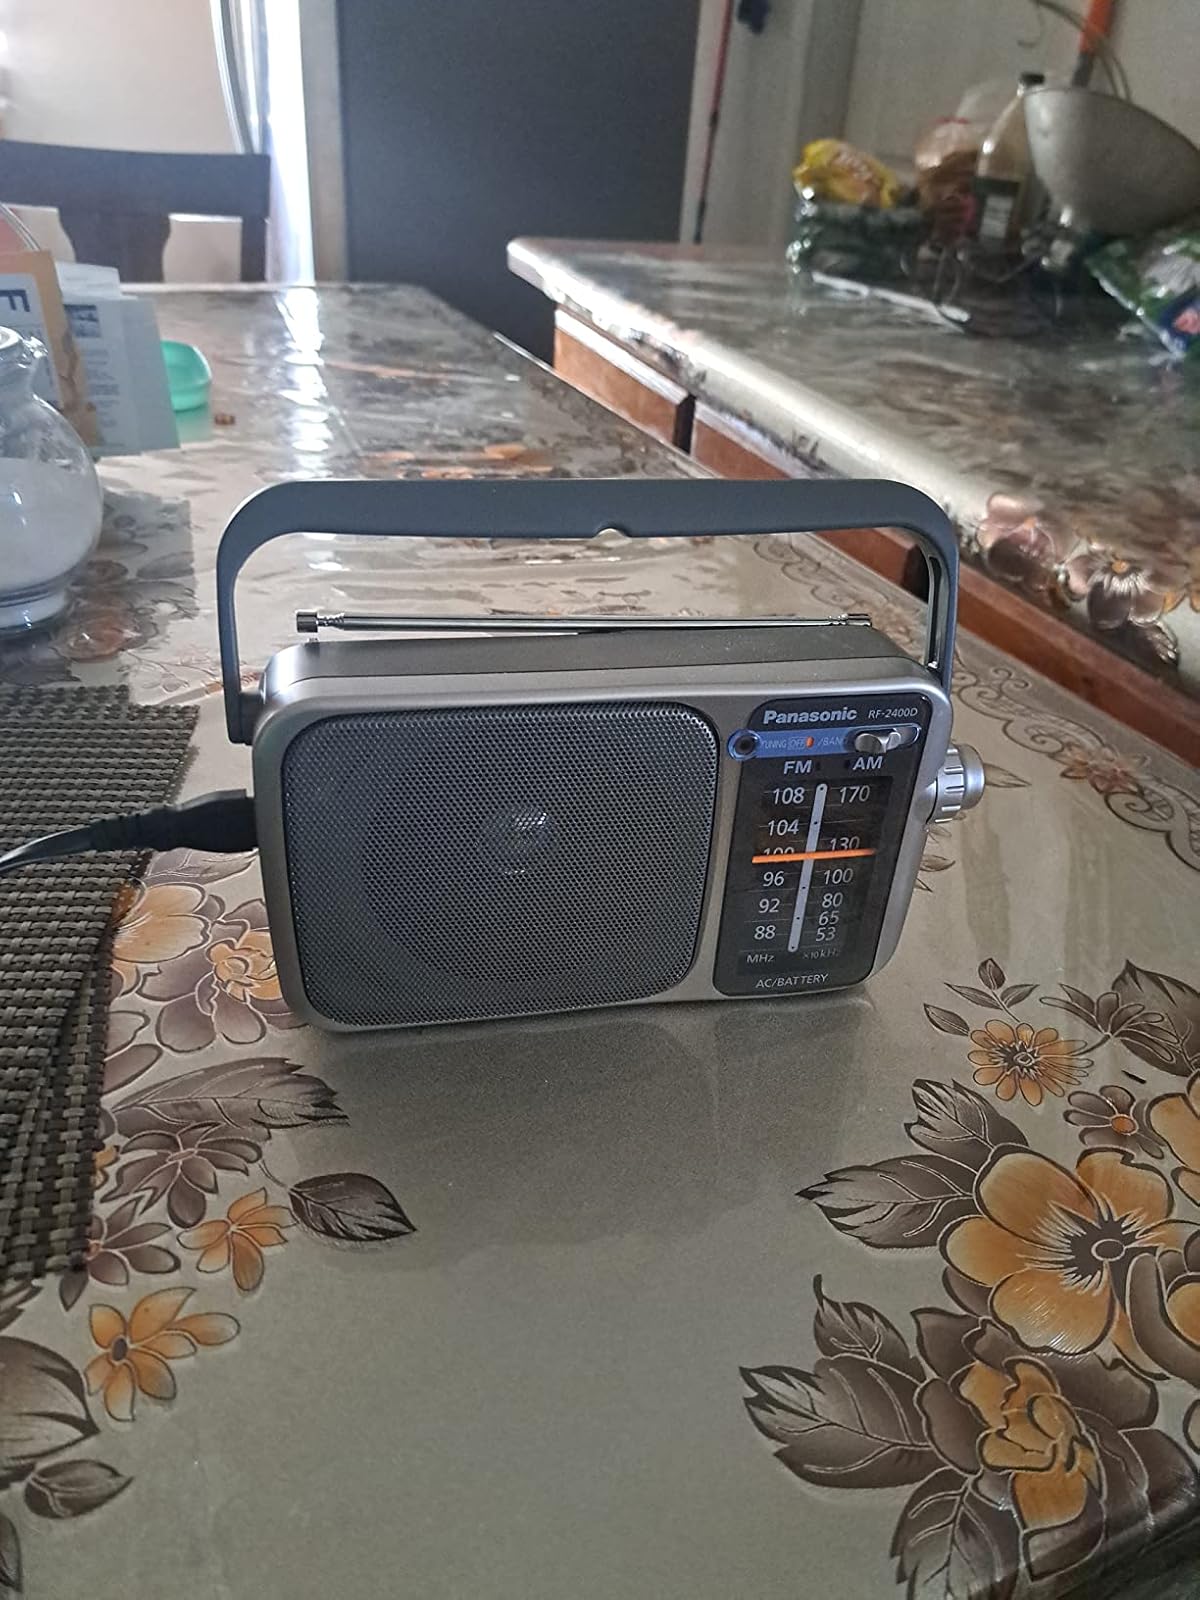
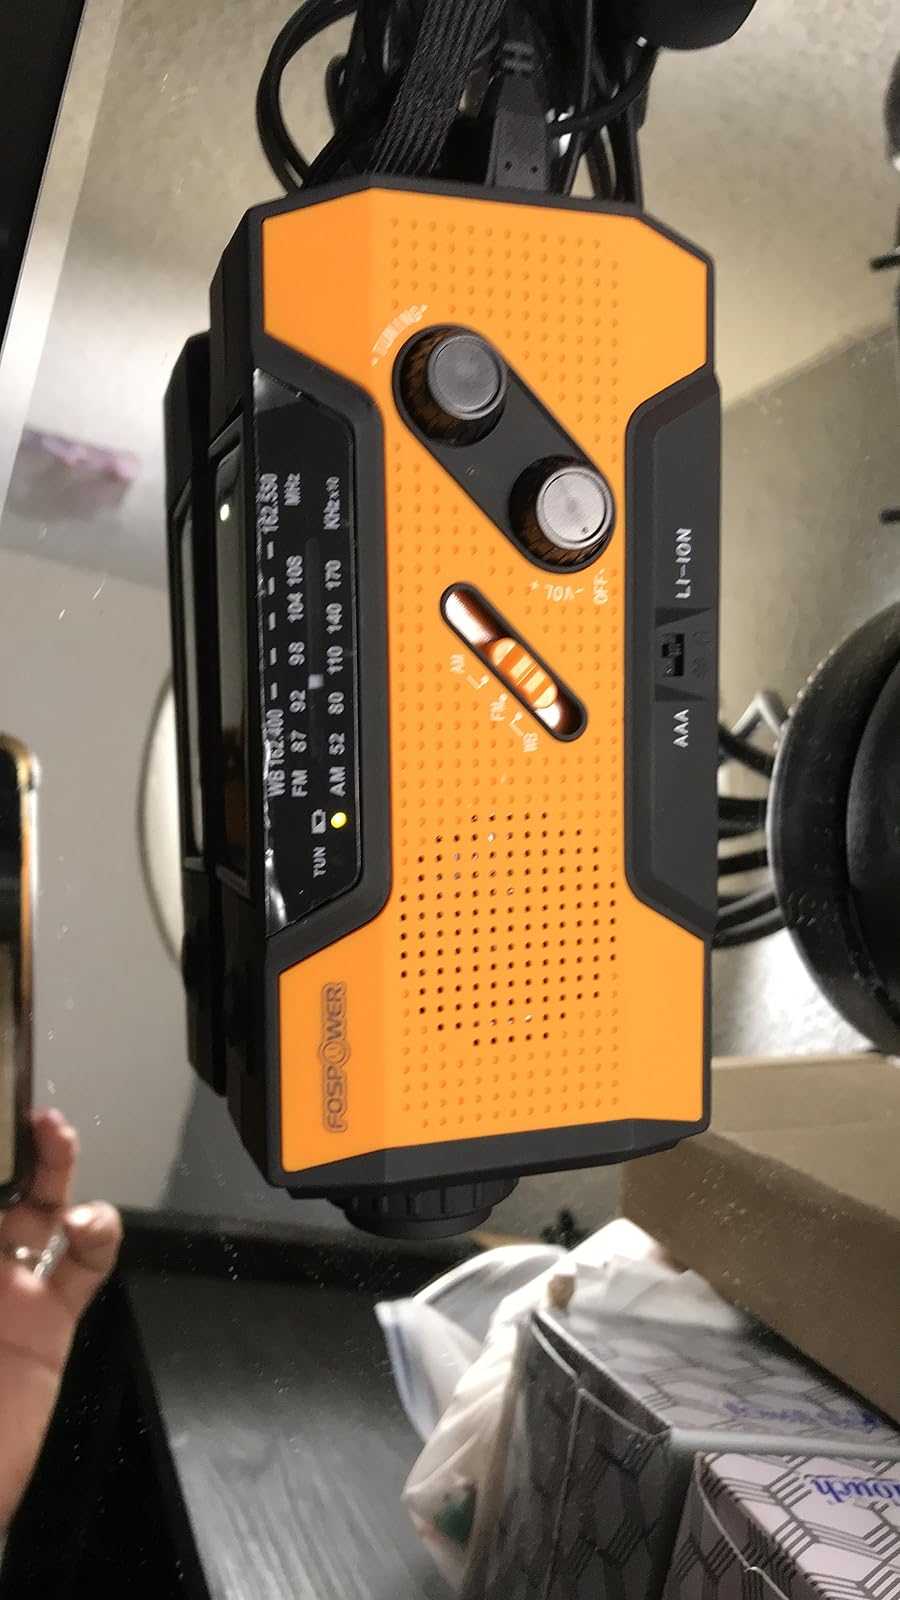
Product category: radio
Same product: no